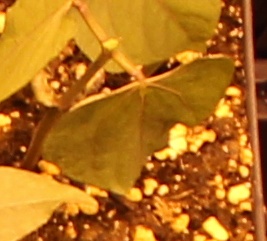
Label: Blackbean